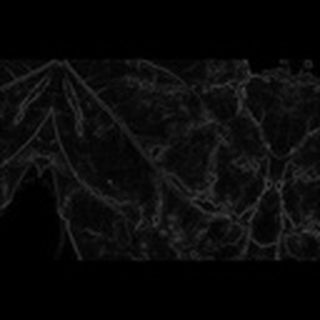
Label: cotton_bacterial_blight